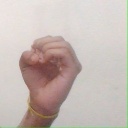
अक्षर: ऊ